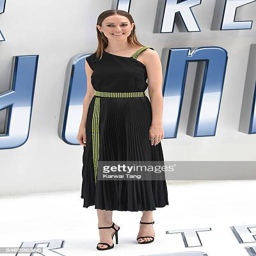
actor arrives for the premiere